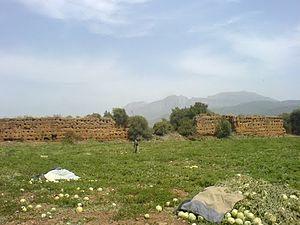
Mur de près de 400 mètres bien conservé
Le siège de Béjaïa est une tentative de reconquête berbère de la ville ayant lieu en août 1512. Il est mené par l'émir El-Moufok pour le compte d'Abou Bakr, sultan de Béjaïa, et le célèbre Arudj Barberousse à la suite de la perte de la ville deux ans plus tôt par son frère Abdelaziz au profit des Espagnols.
Cet article présente une liste des sites et monuments classés de la wilaya de Béjaïa, en Algérie.
Béjaïa, est une commune algérienne située en bordure de la mer Méditerranée, à 220 km à l'est d'Alger. Elle est le chef-lieu de la wilaya de Béjaïa et de la daïra de Béjaïa, en Petite Kabylie.